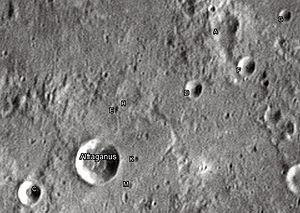
Alfraganus est un cratère d'impact sur la face visible de la Lune. Le nom fut officiellement adopté par l'Union astronomique internationale en 1935, en référence à Al-Farghani.